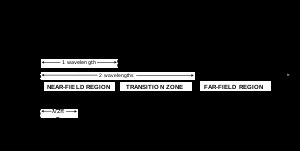
Nærfelt og fjernfelt
Feltområder for radioantenner, vis største længde er lig eller kortere end 1/2-bølgelængde lang, i forhold til strålingen de udsender. Radioantennen kan fx være en privatradio piskantenne - eller en AM-radiosendetårn.
Nærfelt og fjernfelt eller nærfeltet og fjernfeltet er områder af det elektromagnetiske felt omkring et objekt, fx en sendende radioantenne - eller resultatet af strålingsspredning fra et objekt. Ikke-strålende 'nærfelt' opførsel af elektromagnetisk felter dominere tæt på radioantennen eller spredende objekter, mens elektromagnetisk stråling 'fjernfelt' opførsel dominerer ved større afstande. Nærfeltet kaldes også induktionsfeltet.